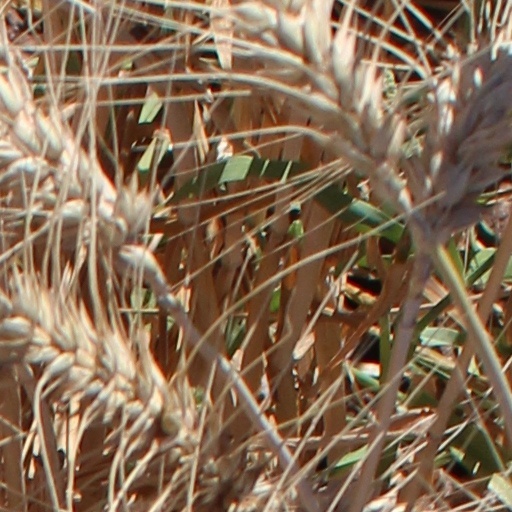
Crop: wheat